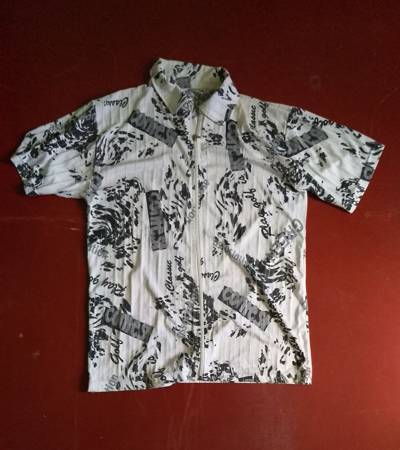
Waste category: clothes